Ryan Block

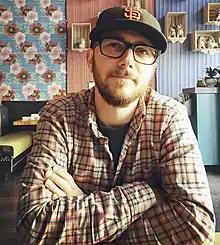
Ryan Block Entrepreneur

Ryan Block (born June 25, 1982) is a San Francisco-based technology entrepreneur. He was the editor-in-chief of AOL’s Engadget before he co-founded the community site gdgt. With gdgt's sale to AOL in 2013, he returned to the company and headed up its product group, but left in 2015 to start a new business.